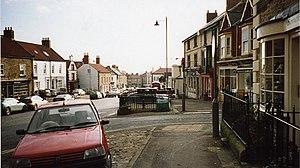
Kirkbymoorside est une ville et une paroisse civile du Yorkshire du Nord, en Angleterre. Elle est située à une quarantaine de kilomètres au nord d'York. Au moment du recensement de 2011, elle comptait 3 040 habitants.